Makiochi Station

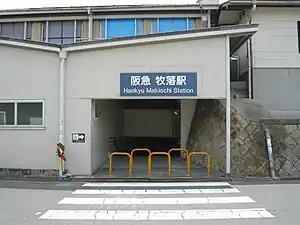
Makiochi Station

is a passenger railway station located in the city of Minoh, Osaka Prefecture, Japan. It is operated by the private transportation company Hankyu Railway.